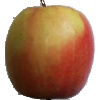
Label: apple_pink_lady